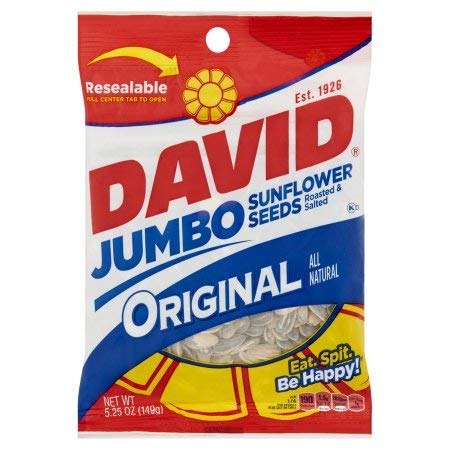
Item Name: David Jumbo Original Sunflower Seeds (Pack of 36)
Value: 36.0
Unit: Count

Price: 84.96